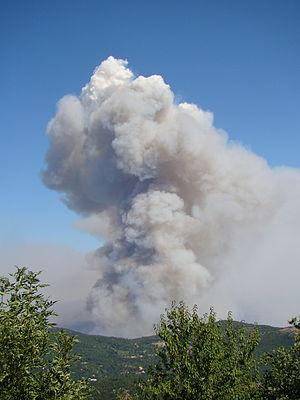
Incendie du 23 juillet 2012 à La Jonquera depuis les Salines